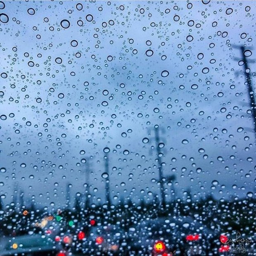
who 's excited for this rain ?